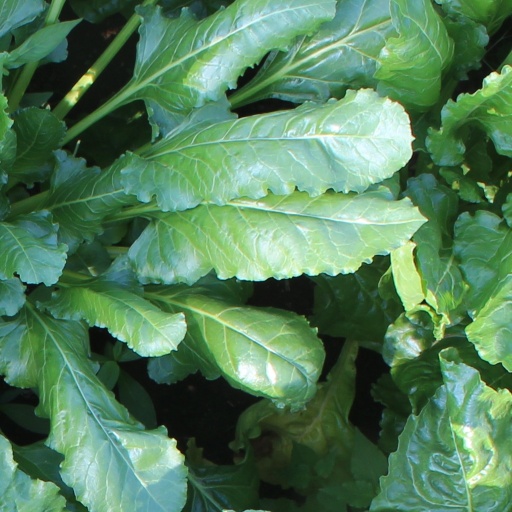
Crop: sugar beet